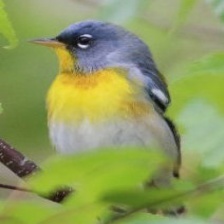
Species: NORTHERN PARULA
Scientific name: SETOPHAGA AMERICANA